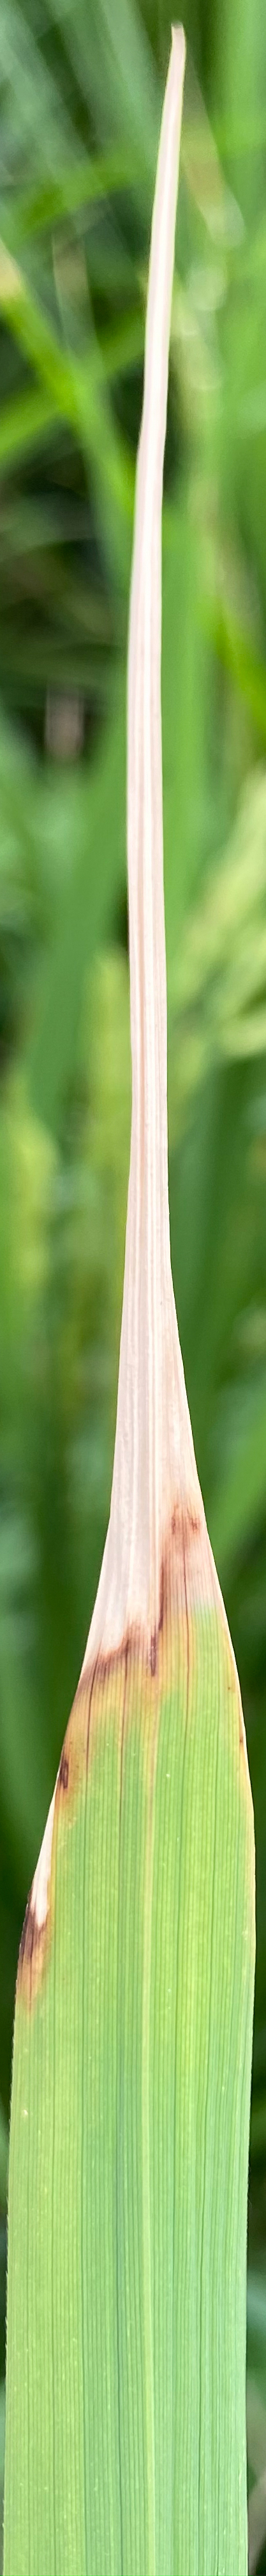
Nhãn: P